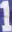
Number: 1